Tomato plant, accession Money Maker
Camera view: horizontal (90 deg, fisheye); turntable rotation: 60 degrees
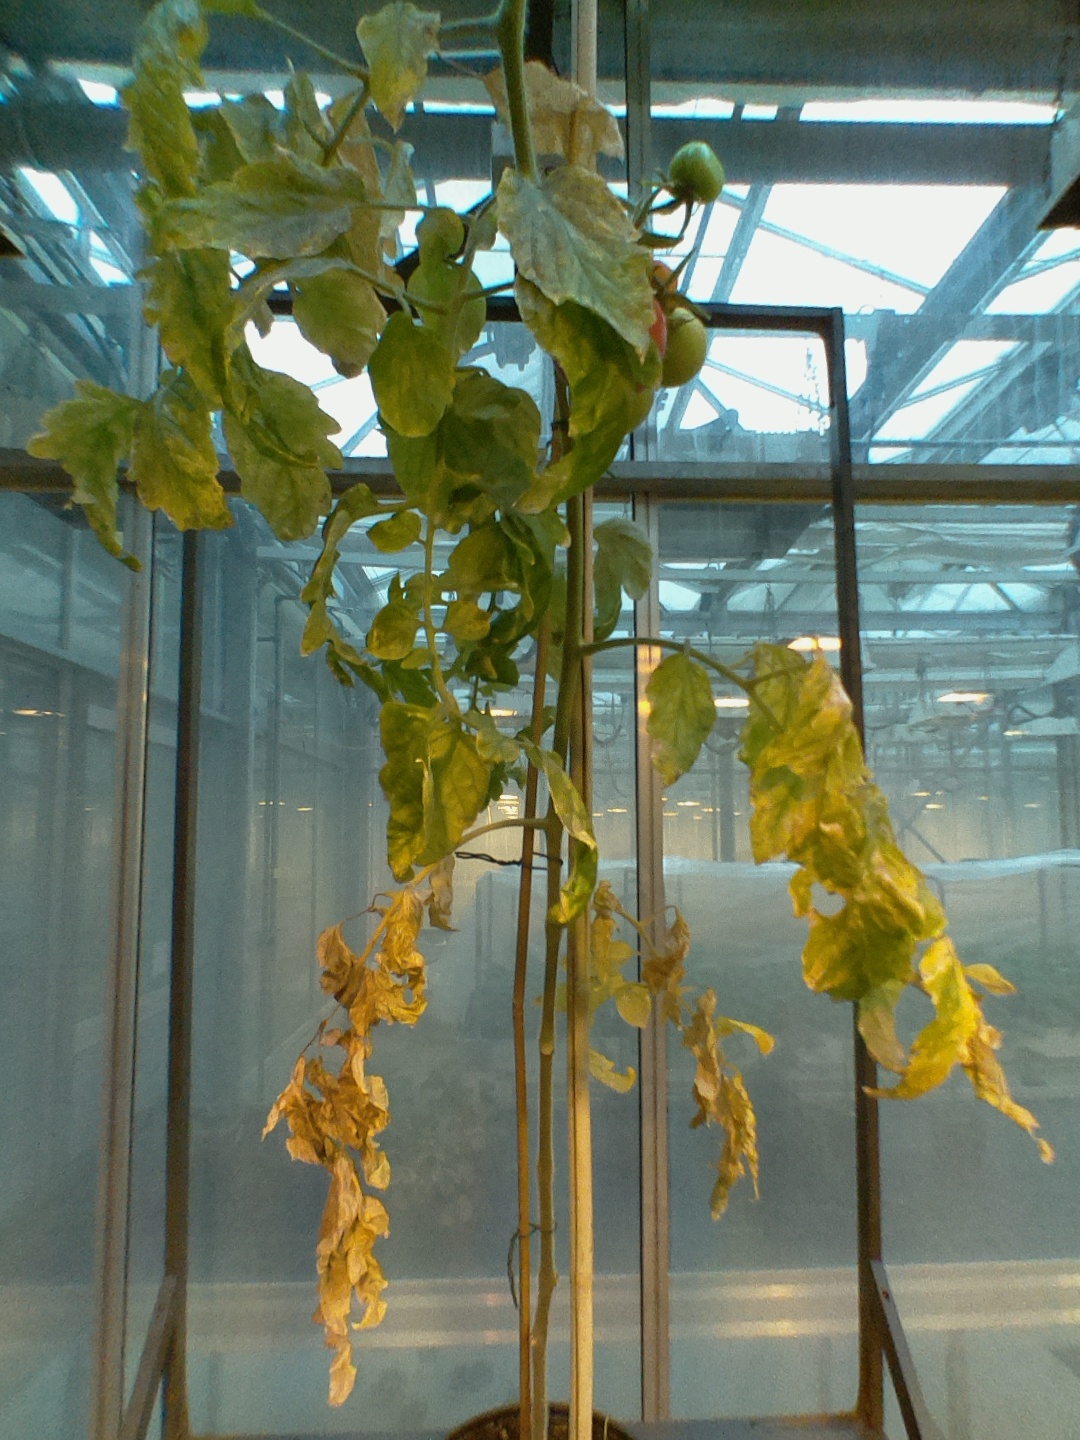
BBCH growth stage 82: 20%-30% of fruits show typical fully ripe color